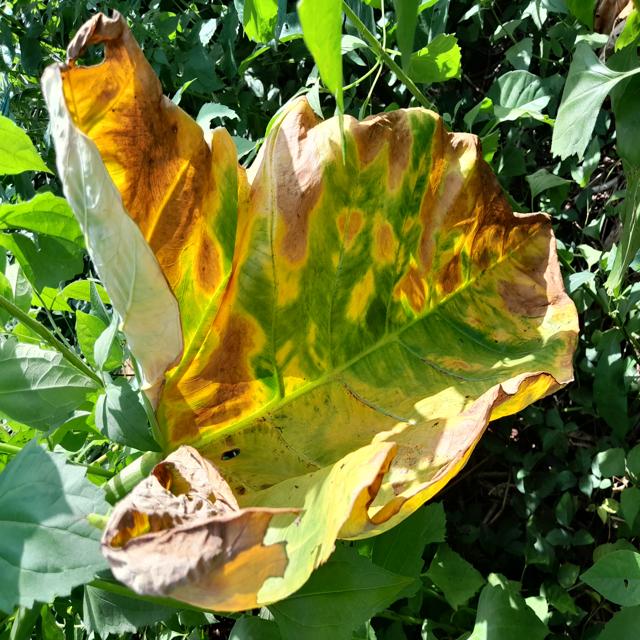
Label: Late_Blight